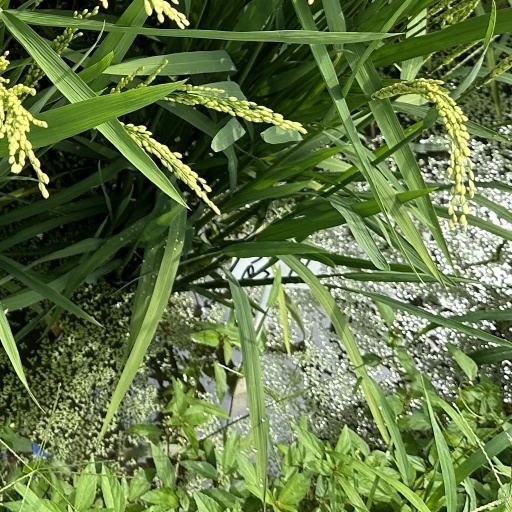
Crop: rice